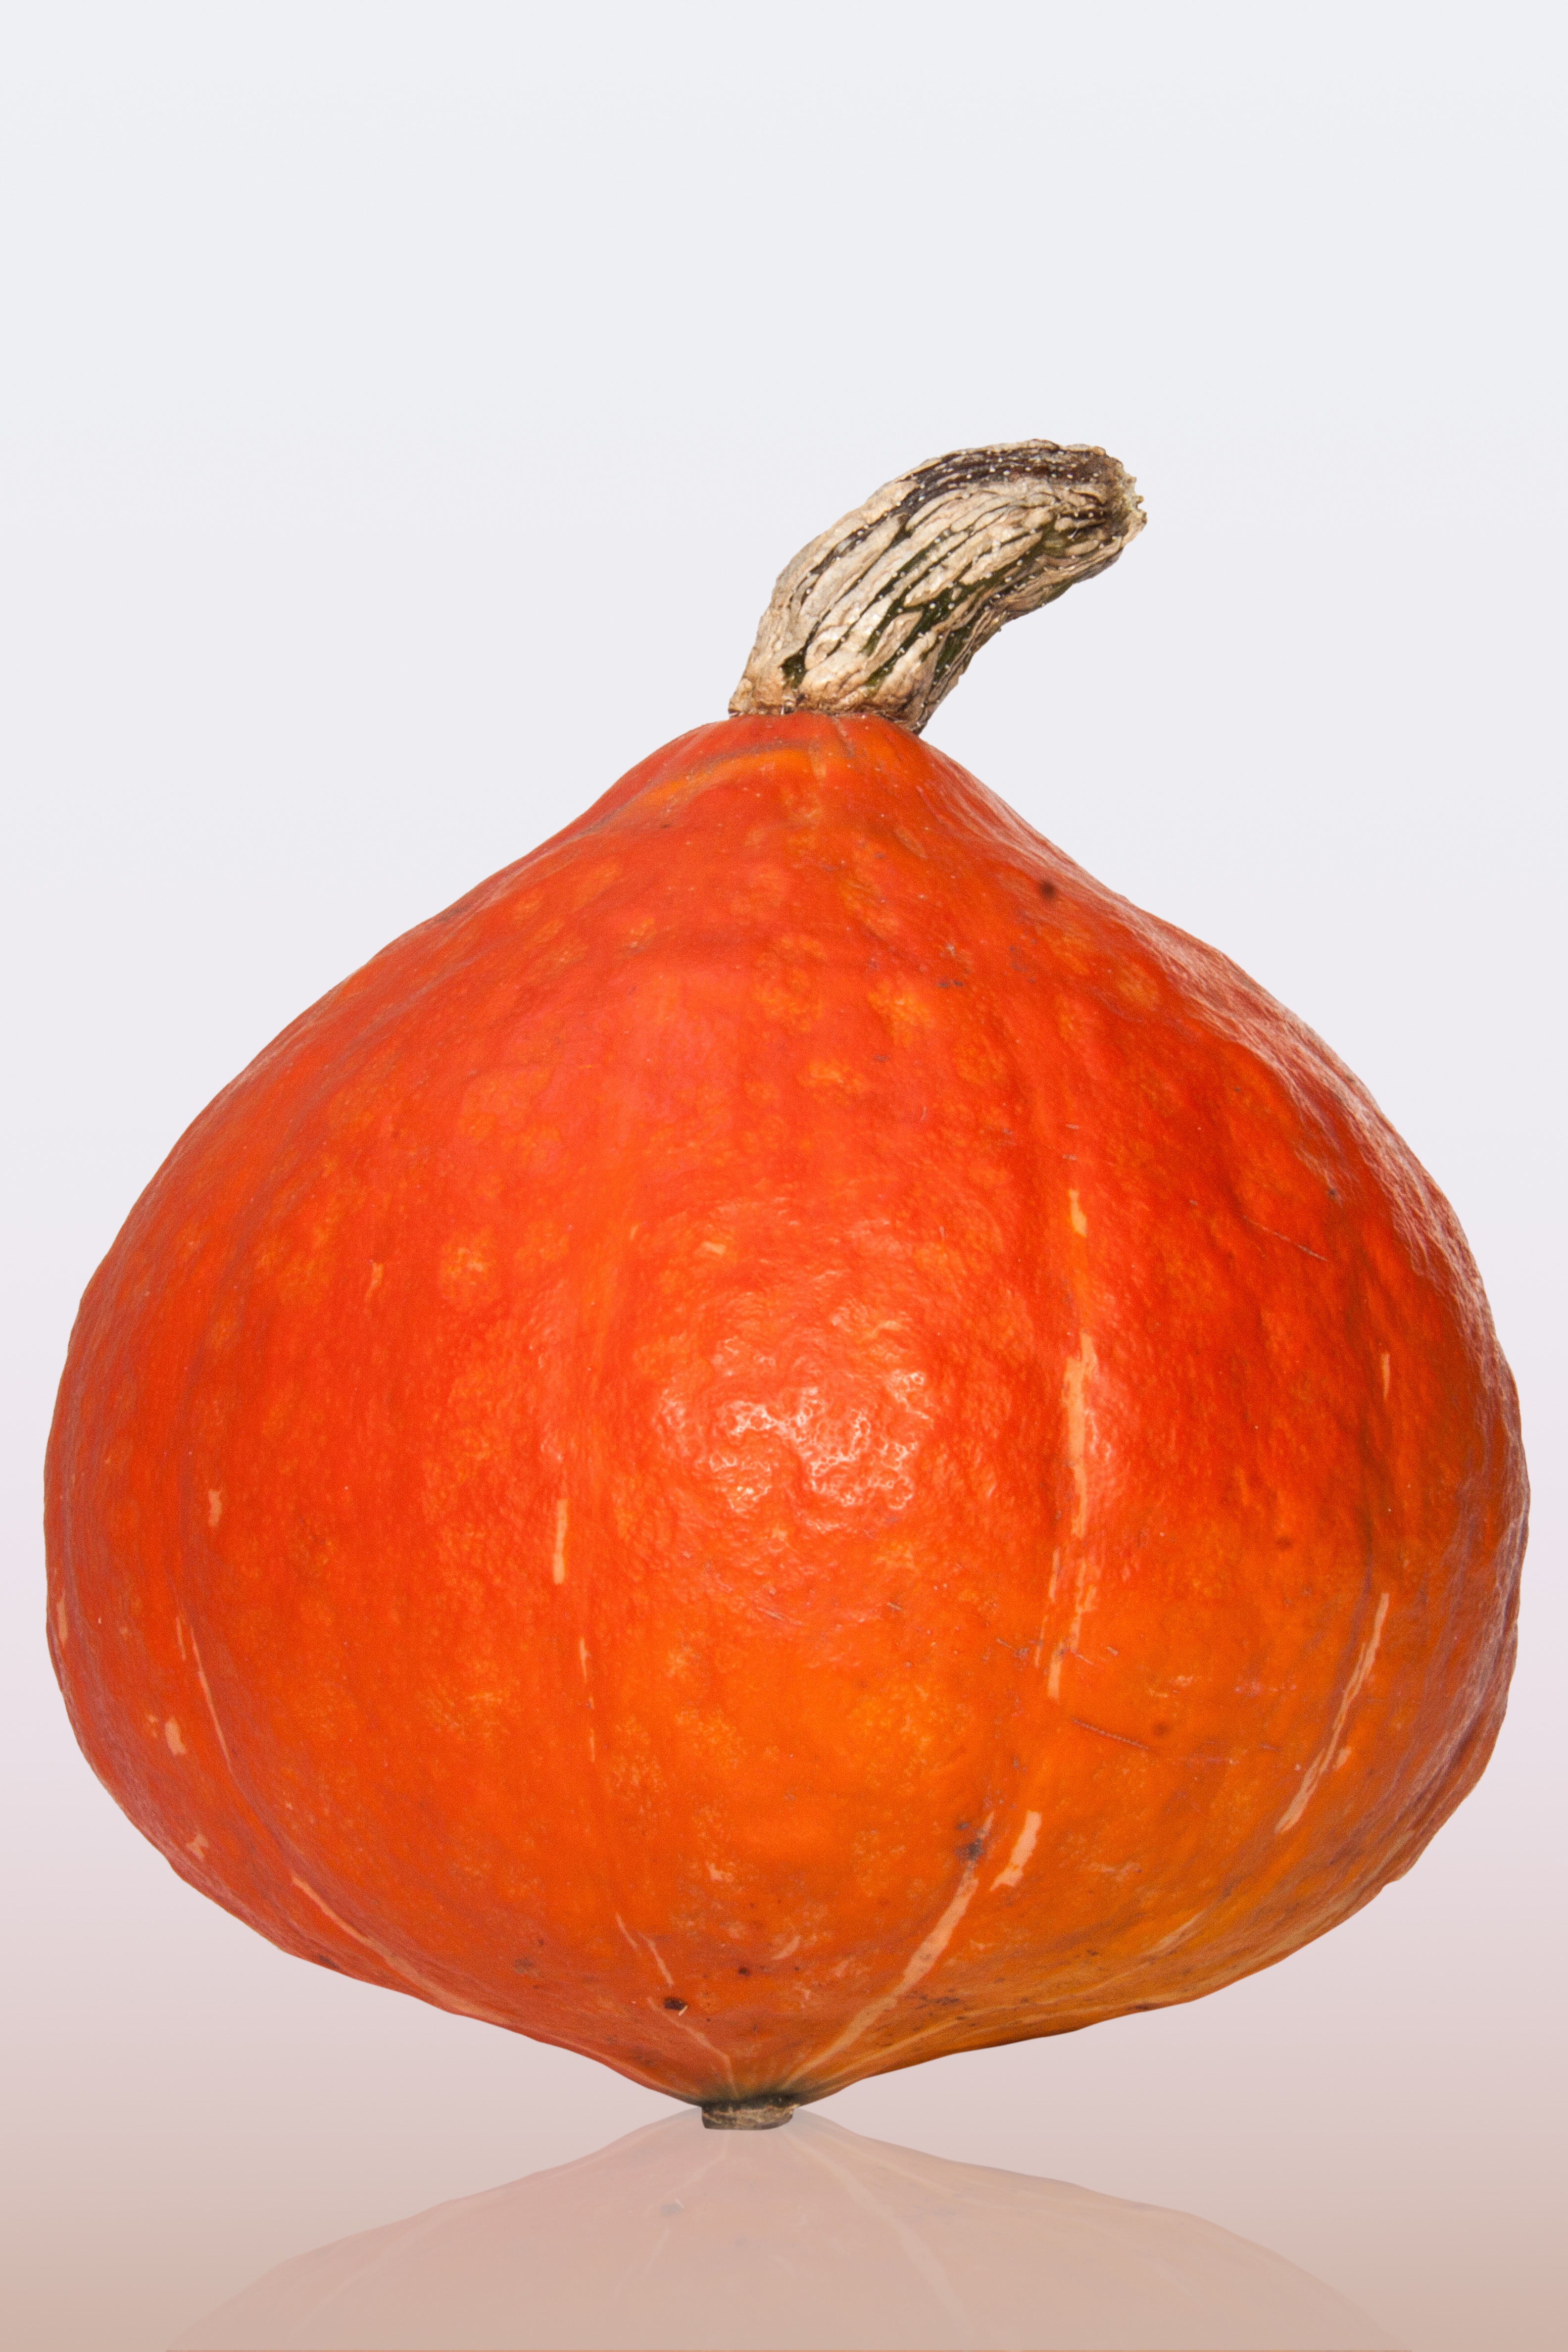
plant, fruit, orange, food, harvest, produce, vegetable, autumn, pumpkin, agriculture, squash, gourd, cultivation, japanese, vegetables, tangerine, calabaza, large, cucurbita, flowering plant, giant pumpkin, cucurbita maxima, winter squash, land plant, kabocha